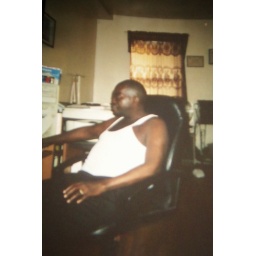
Ronald in his house on the computer